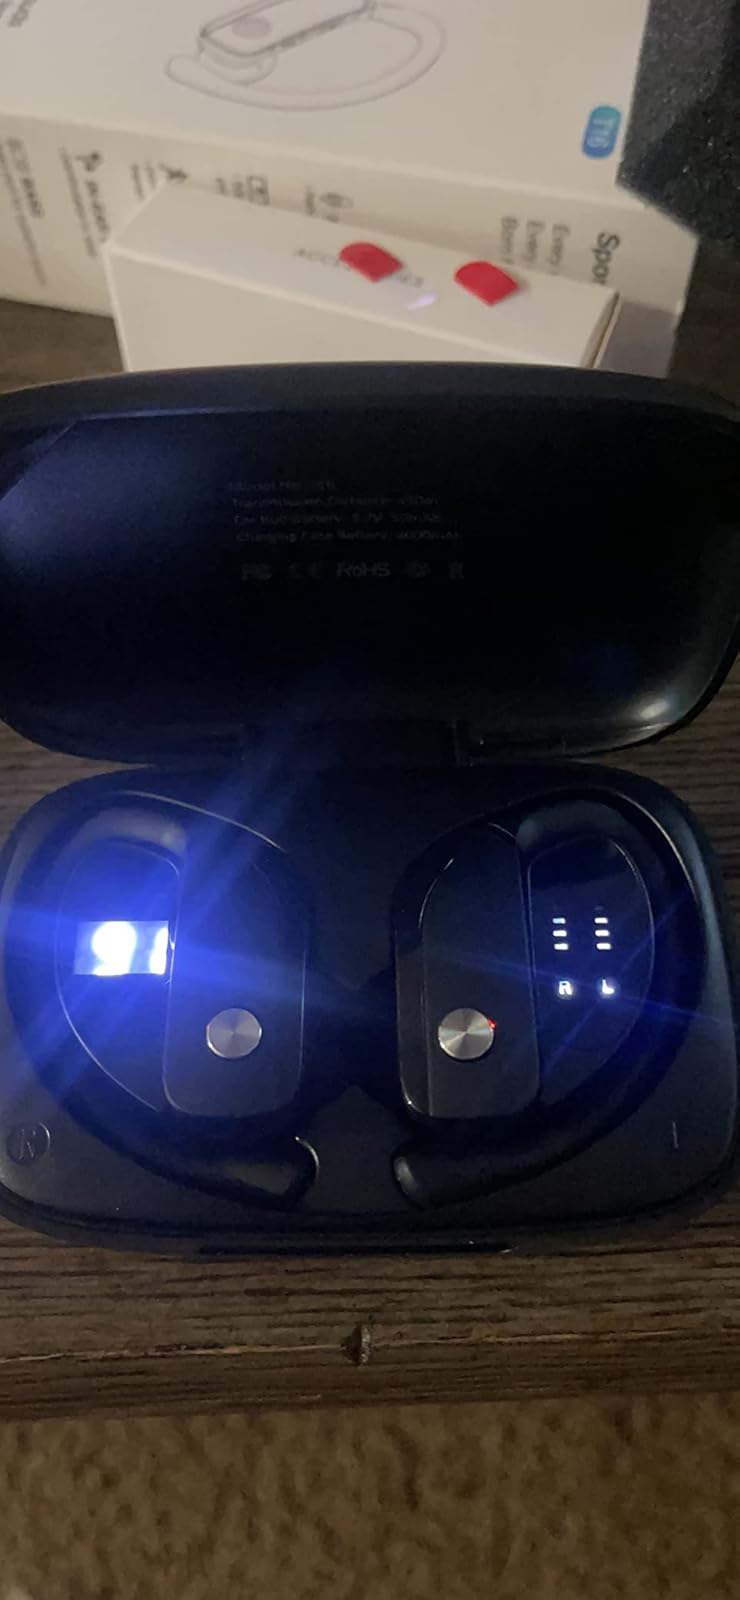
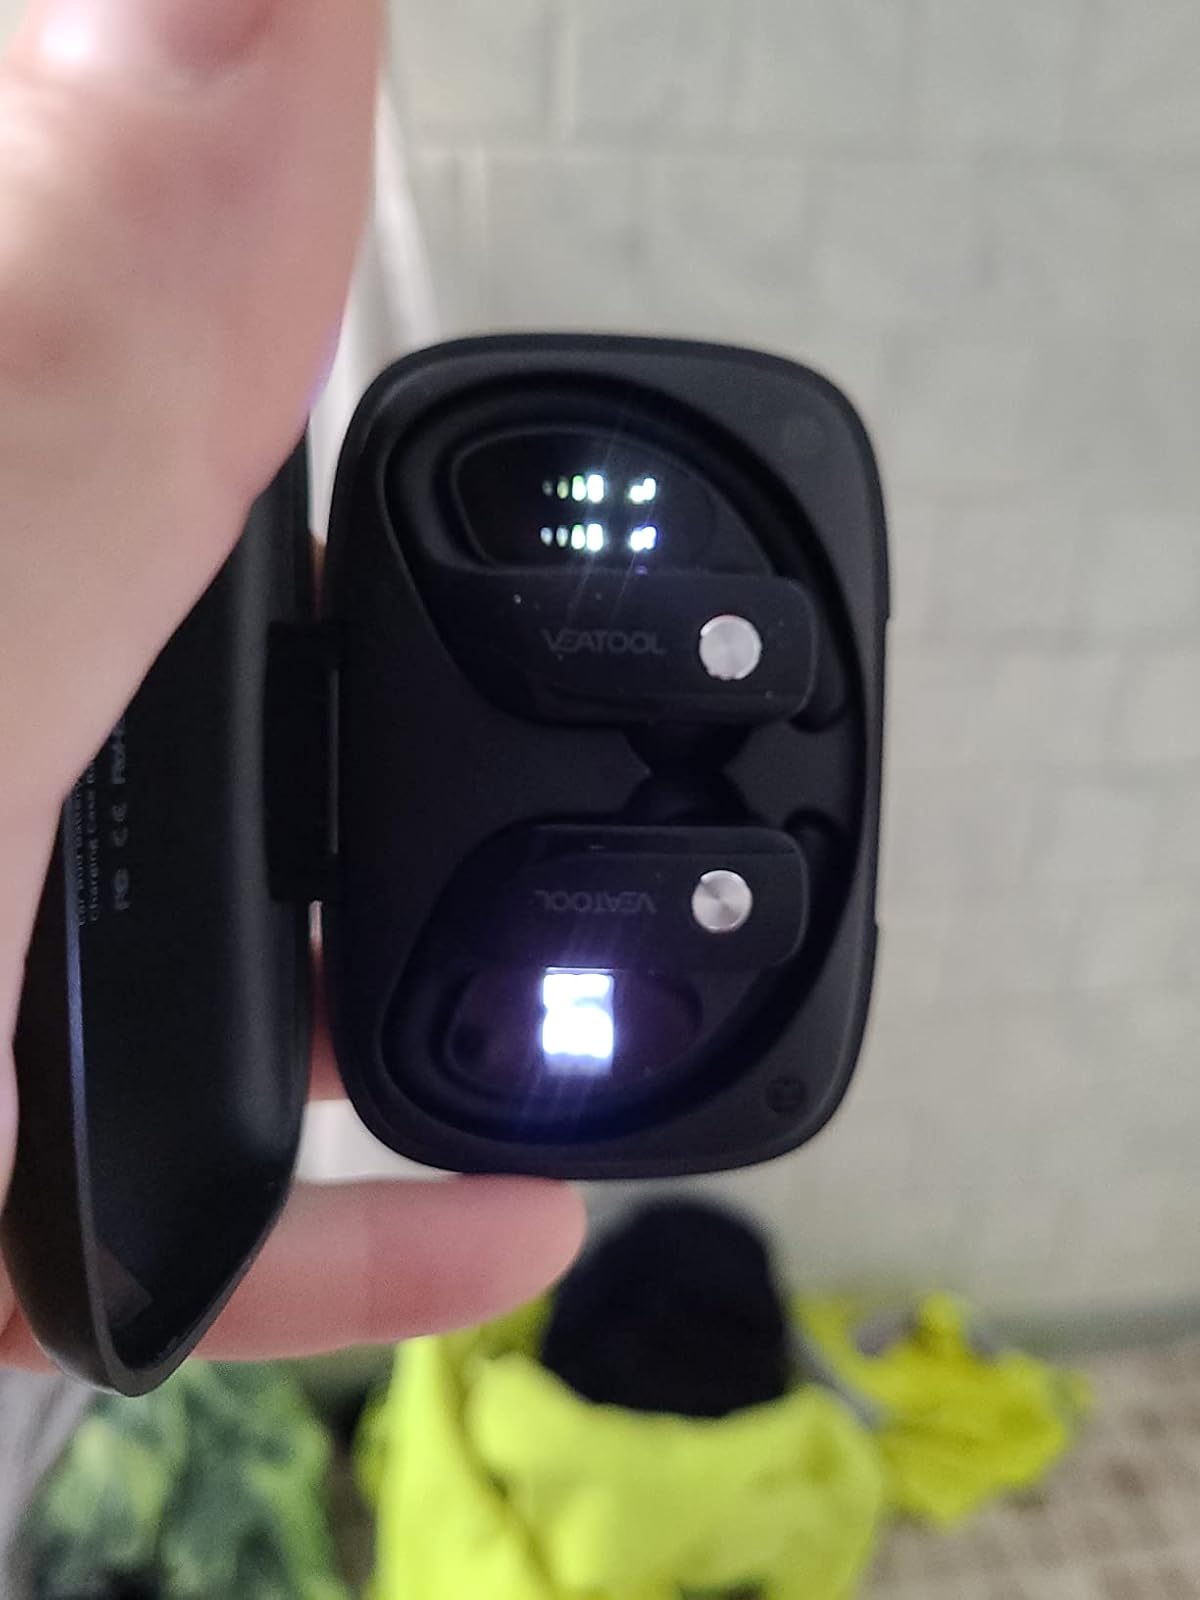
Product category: earbuds
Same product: yes